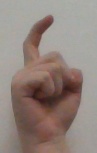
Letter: ra